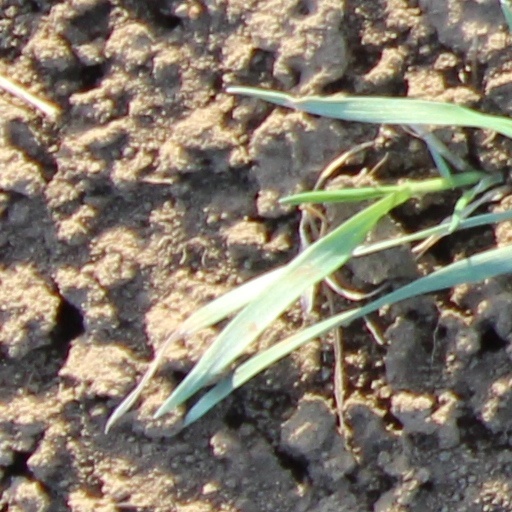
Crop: wheat